San Giuseppe dei Falegnami, Todi

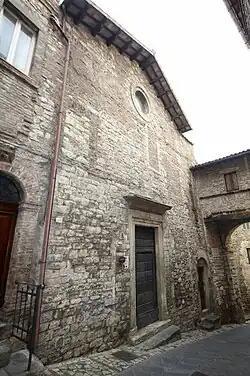
San Giuseppe dei Falegnami

San Giuseppe dei Falegnami is a small Baroque-style Roman Catholic church or oratory located at the corner of Via San Giuseppe and Via di Mezzo Muro in the historic center of Todi, within the province Perugia, in the Umbria region of Italy. The church was commissioned by the guild of carpenters and furniture-makers, who traditionally regarded Saint Joseph as their patron. Although the guild had been present in Todi since 1282, the church was not constructed until 1612. The main altar, which depicts the "Holy Family with Joseph the carpenter" (1623) was painted by Andrea Polinori.